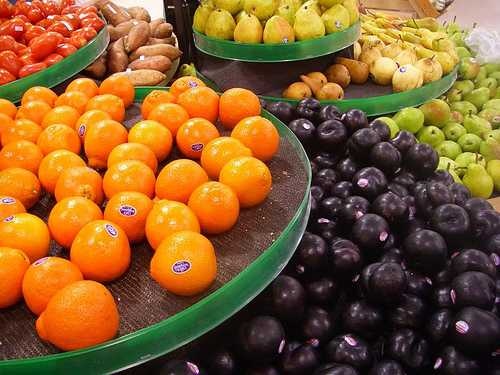
Label: Orange